Prasanna Vithanage

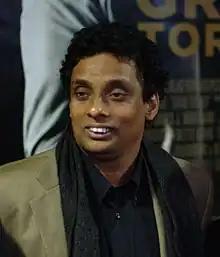
Prasanna Vithanage during Vesoul International Film Festival of Asian Cinema, 2009

Udaya Prasanna Vithanage (born 14 March 1962) is a Sri Lankan filmmaker. He is widely regarded as one of the most talented and influential filmmakers in South Asia. He is known for thought-provoking films that often deals with social, political and cultural issues. His films have received numerous awards accolades, both locally and internationally and have been praised for their innovative storytelling.